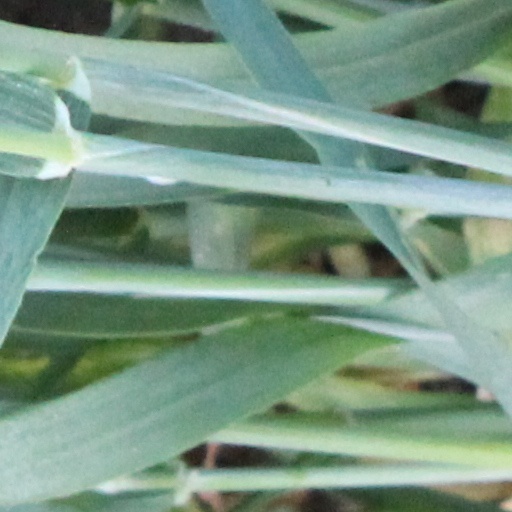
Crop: wheat